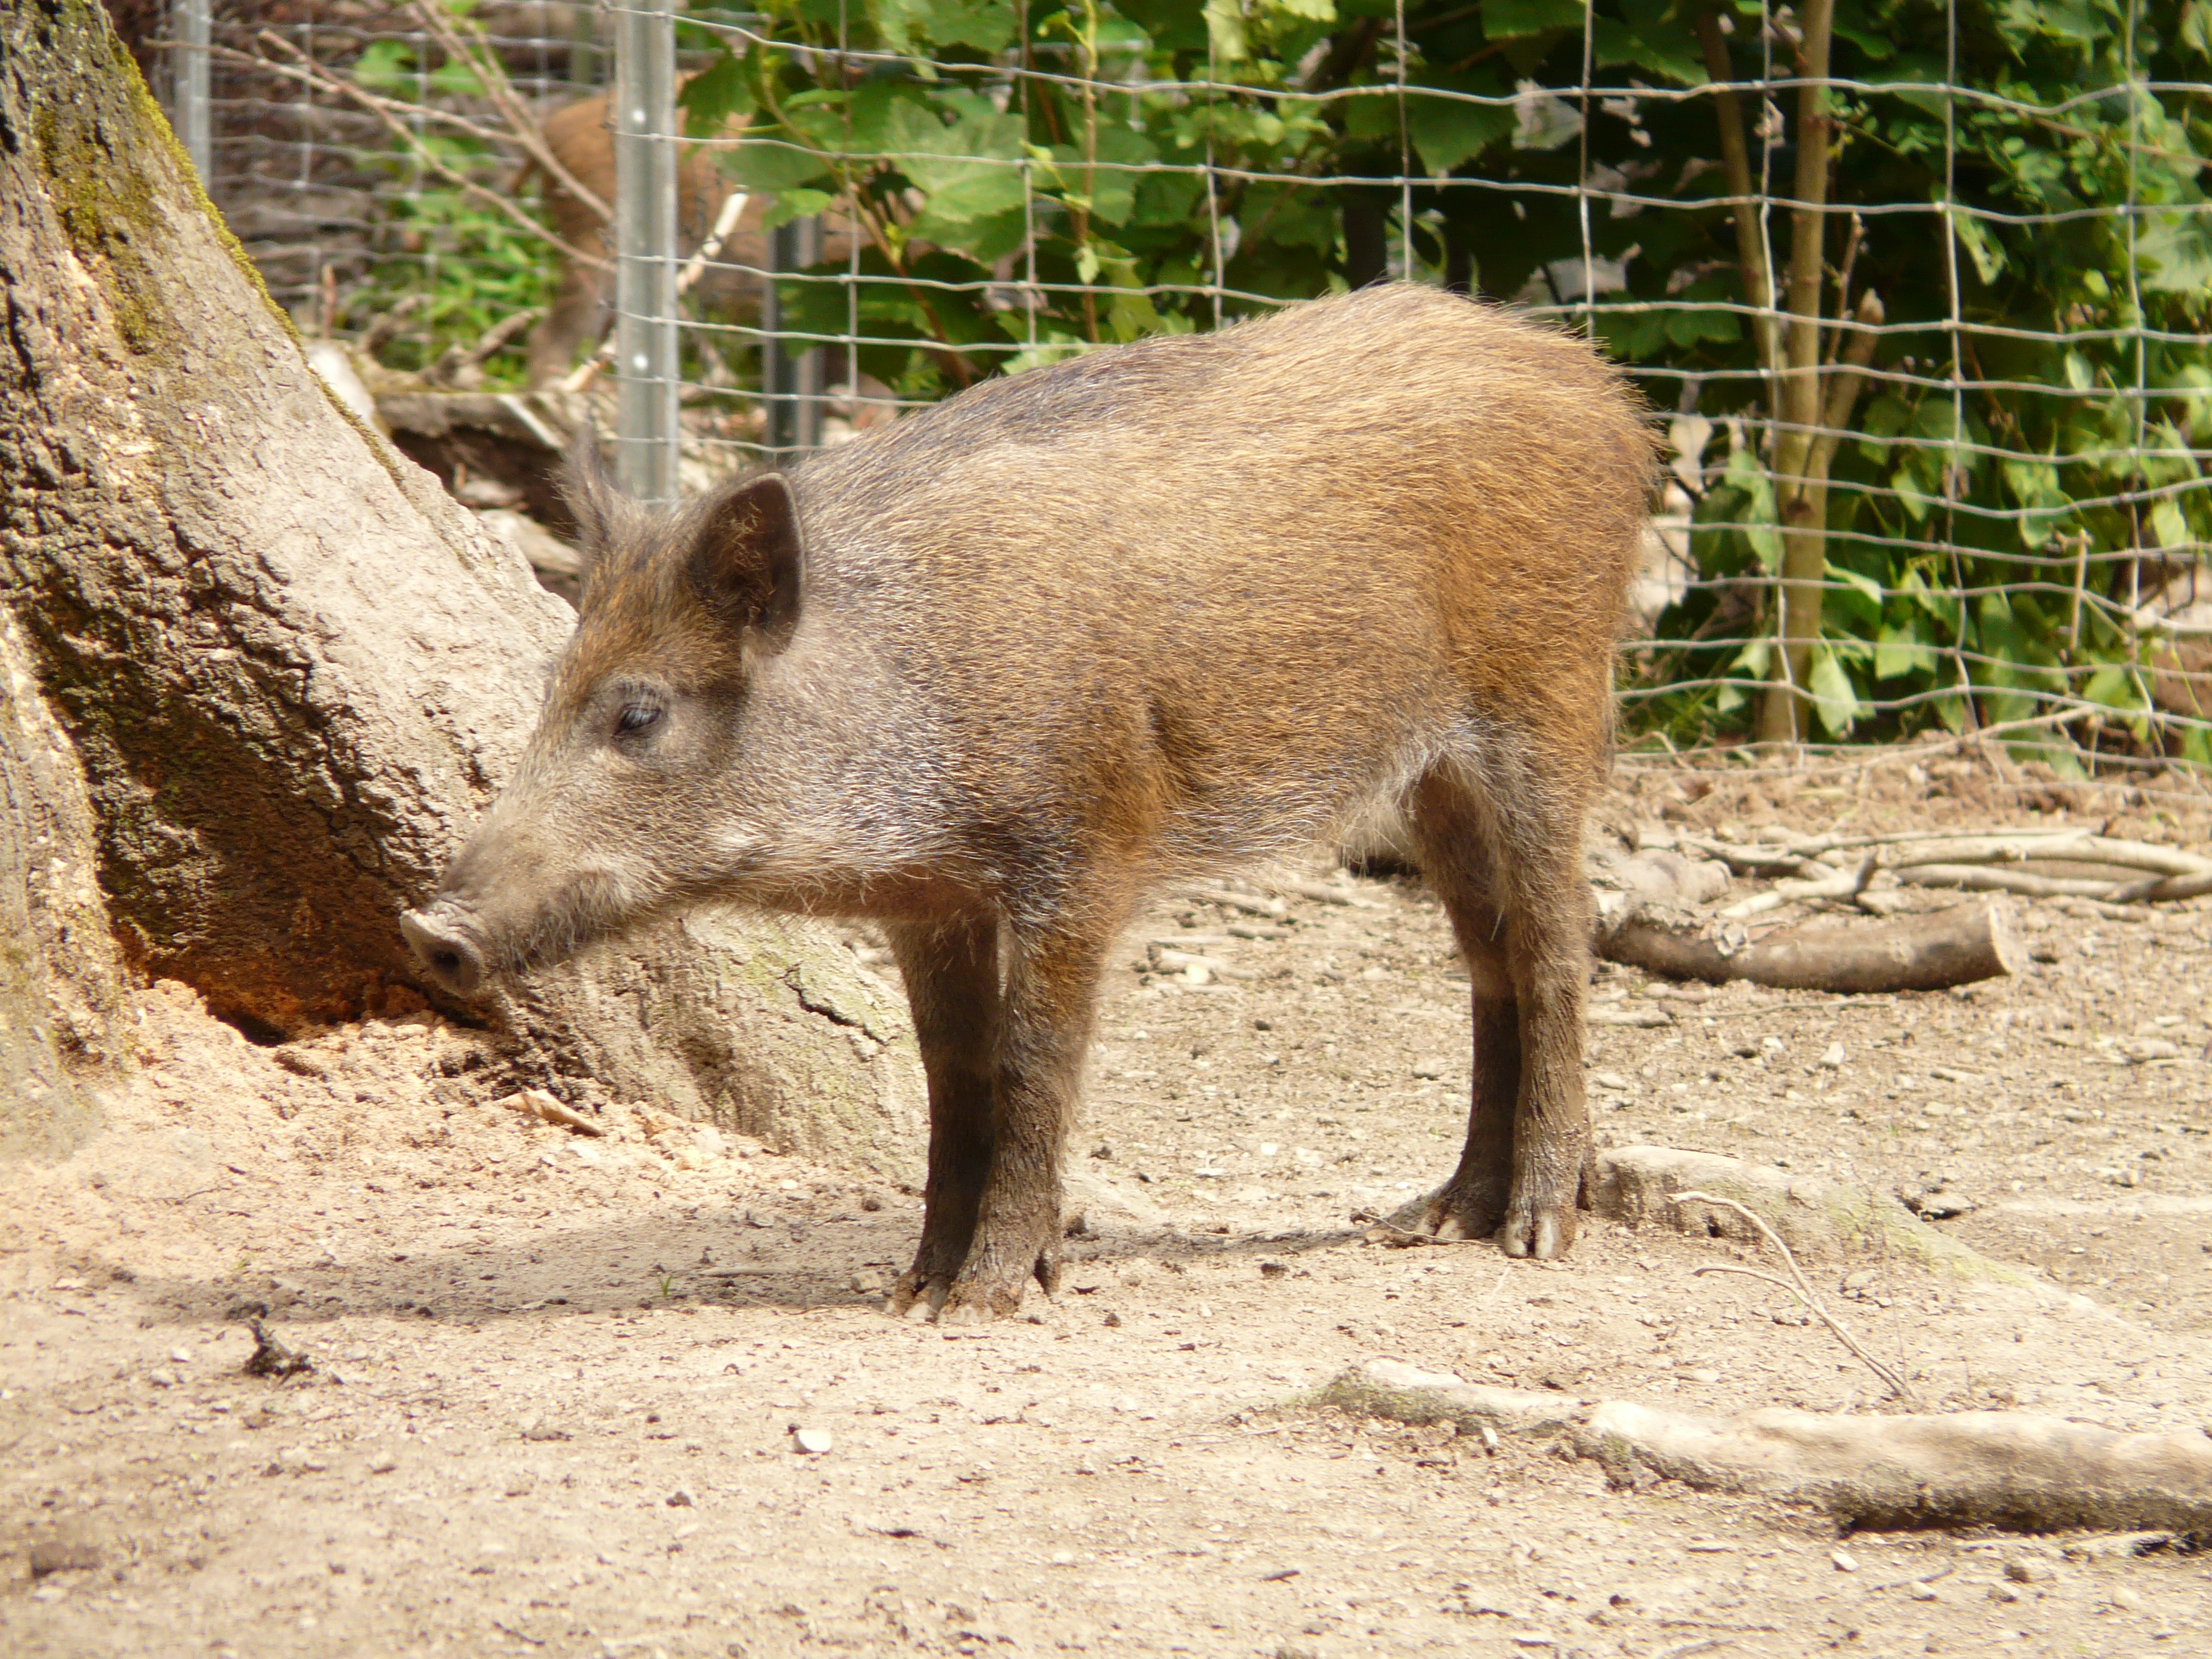
animal, wildlife, zoo, fur, brown, mammal, fauna, boar, vertebrate, creature, pig, paarhufer, wild boar, pig like mammal, peccary, sus scrofa, suidae, altweltliches pig, real pig